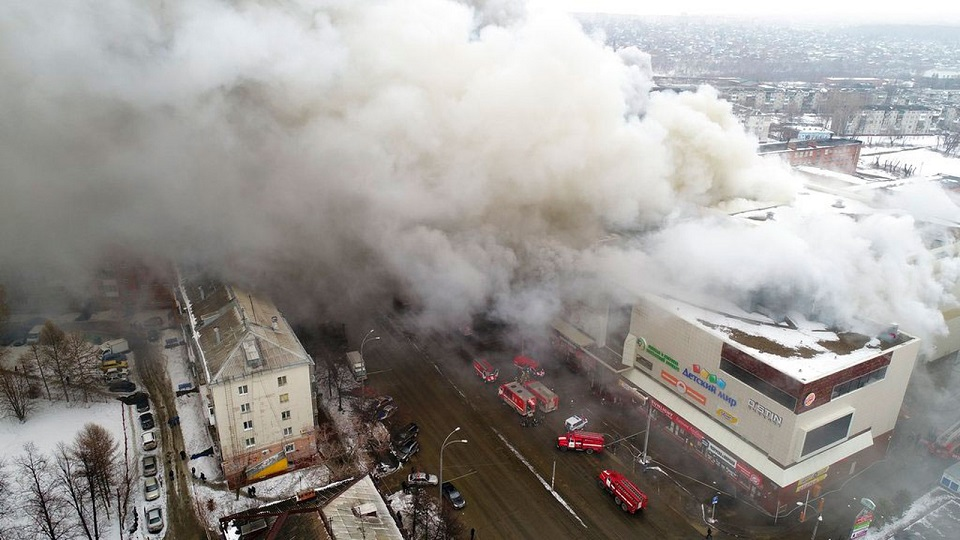
Fire: no
Smoke: yes